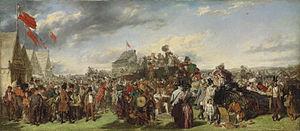
Le Derby Stakes, aussi appelé Le Derby, et mondialement connu sous le nom de Derby d'Epsom, est une course hippique de plat.